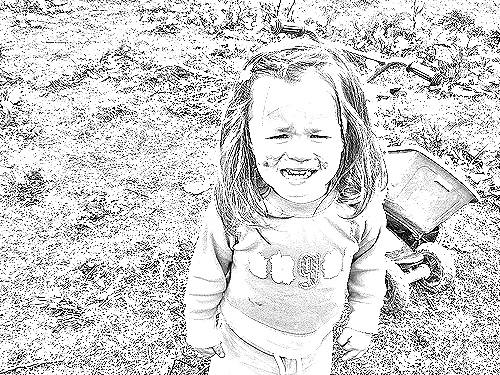
Portrait style: Sketch Portrait